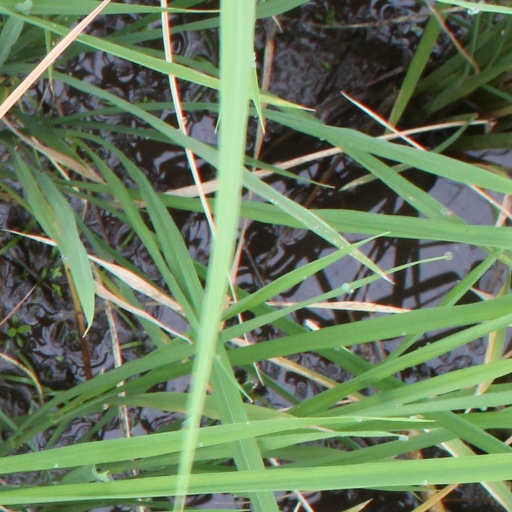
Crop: rice